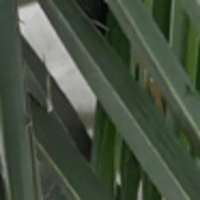
Label: Healthy sample